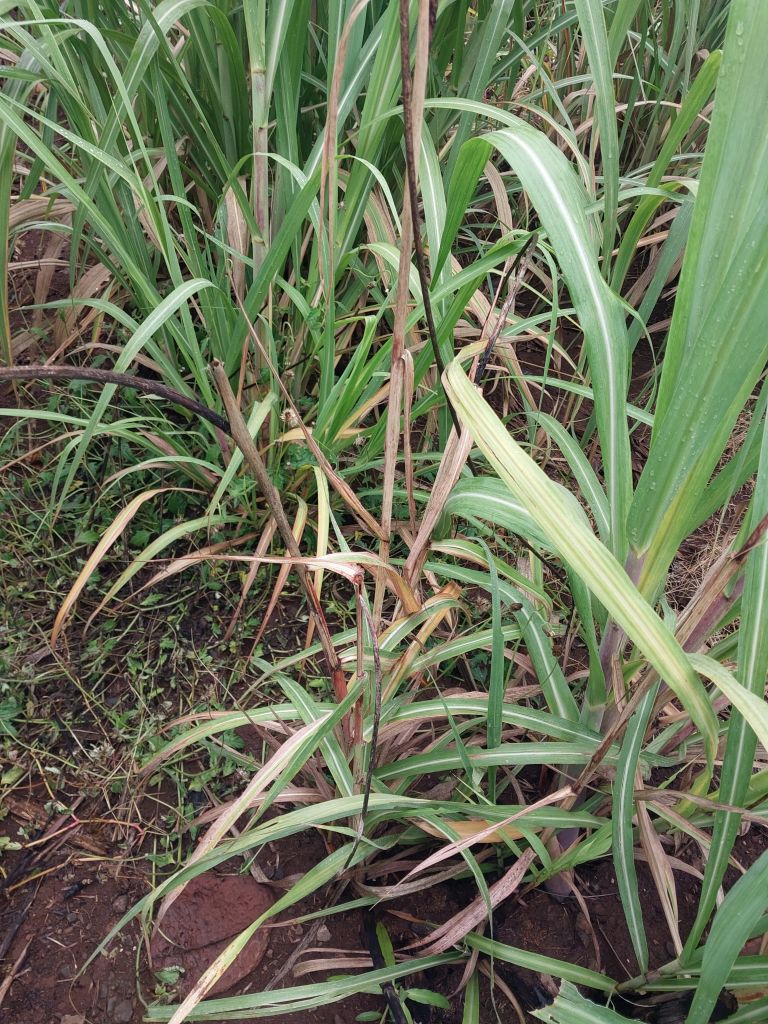
Label: Smut